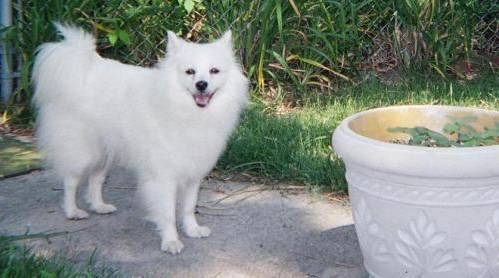
Label: dog